M39 series 5-ton 6×6 truck

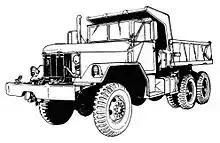
M51 dump truck

The M54 was the standard cargo version of the series. It had a × low-sided box with a bottom-hinged tailgate. Side racks, troop seats, and overhead bows with a canvas cover were standard. A front-mounted winch was optional.